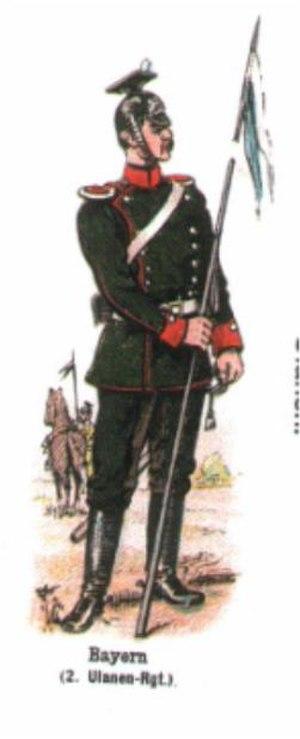
L’ordre de bataille de l'armée allemande en 1914 fournit l'organisation de la Deutsches Heer juste après sa mobilisation et sa concentration. Cet ordre de bataille est très proche de celle de son adversaire français : les forces sont structurées en un petit nombre d'armées, chacune subdivisée en corps d'armée composé de deux à trois divisions.